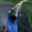
Label: bird